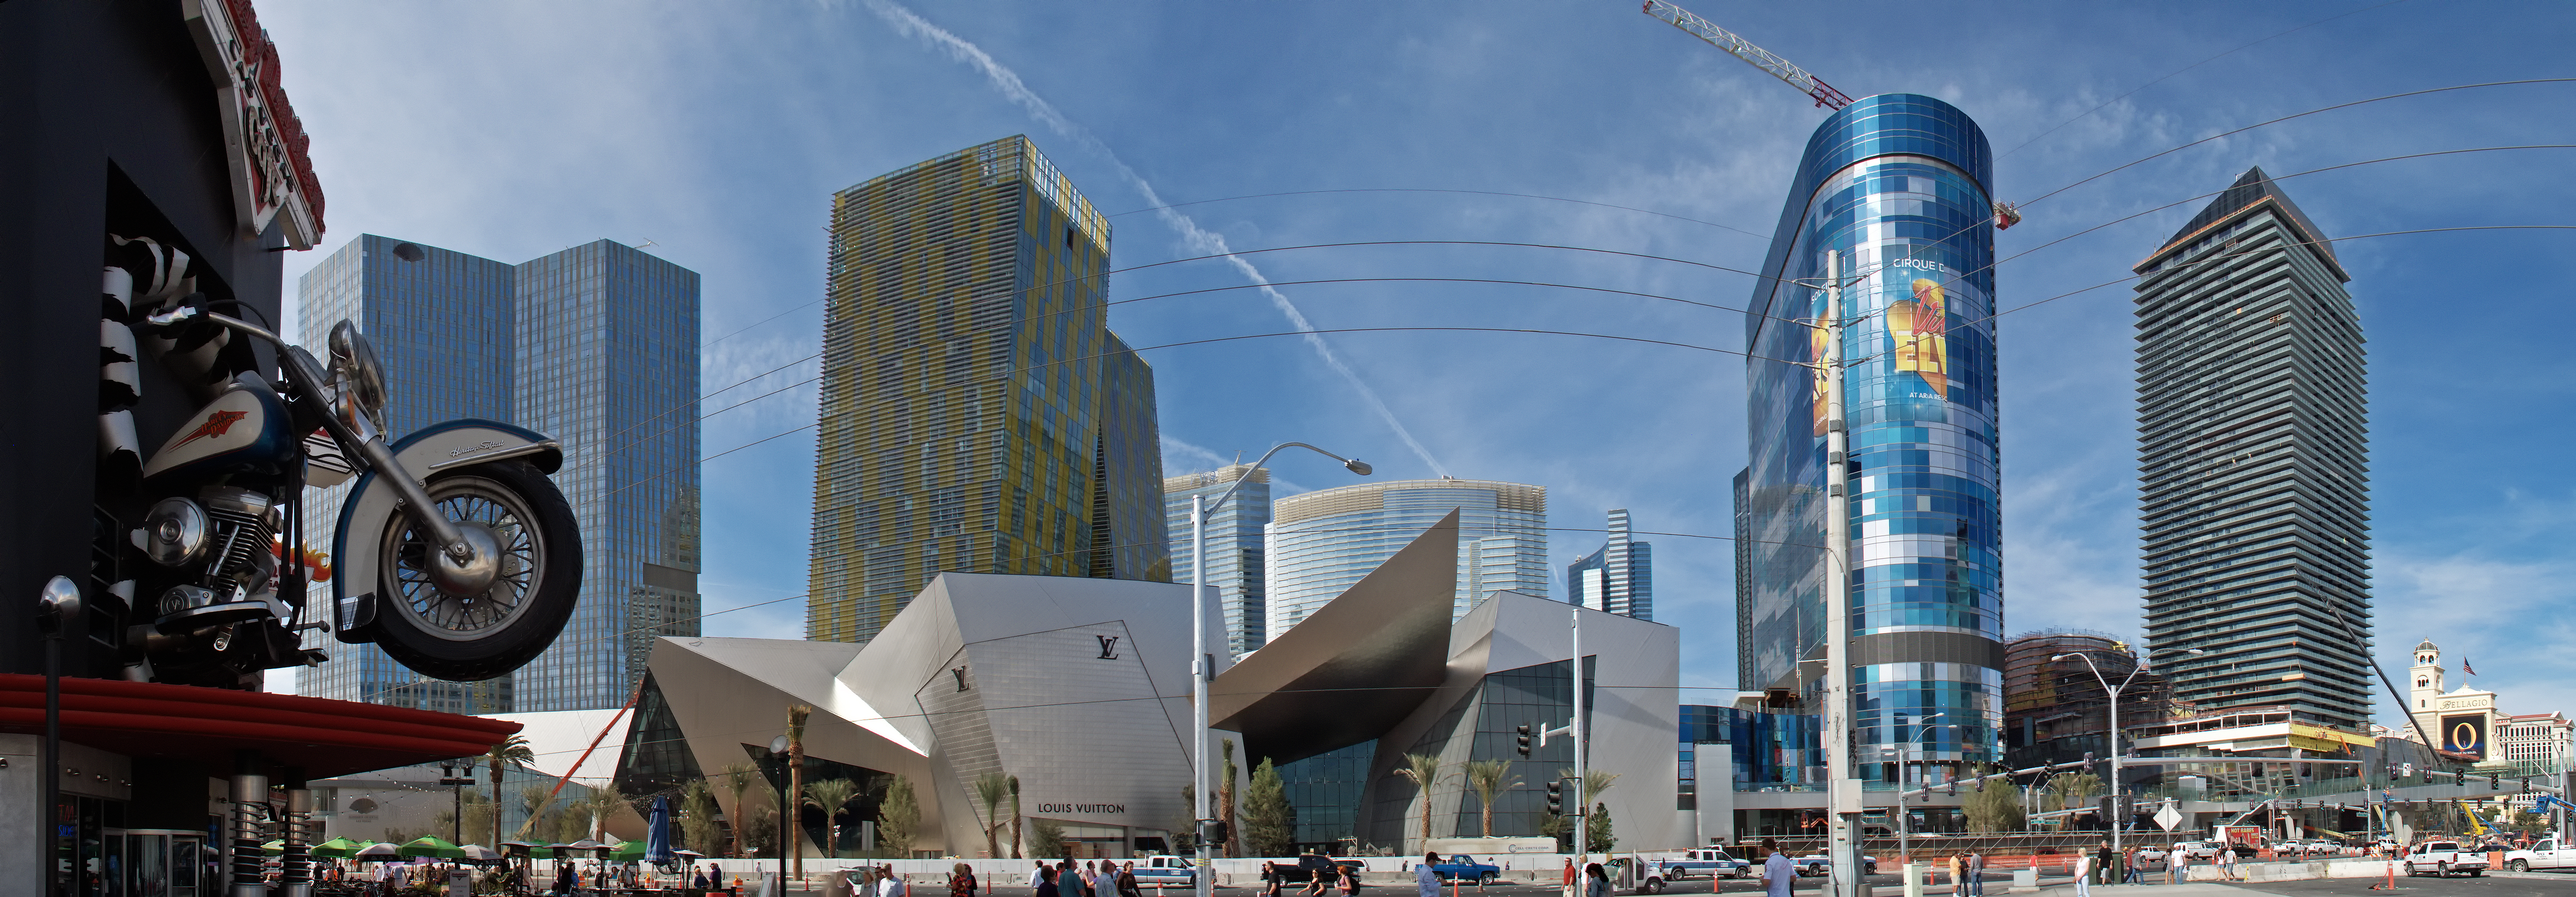
skyscraper, cityscape, downtown, landmark, citycenter, metropolis, lasvegascitycenter